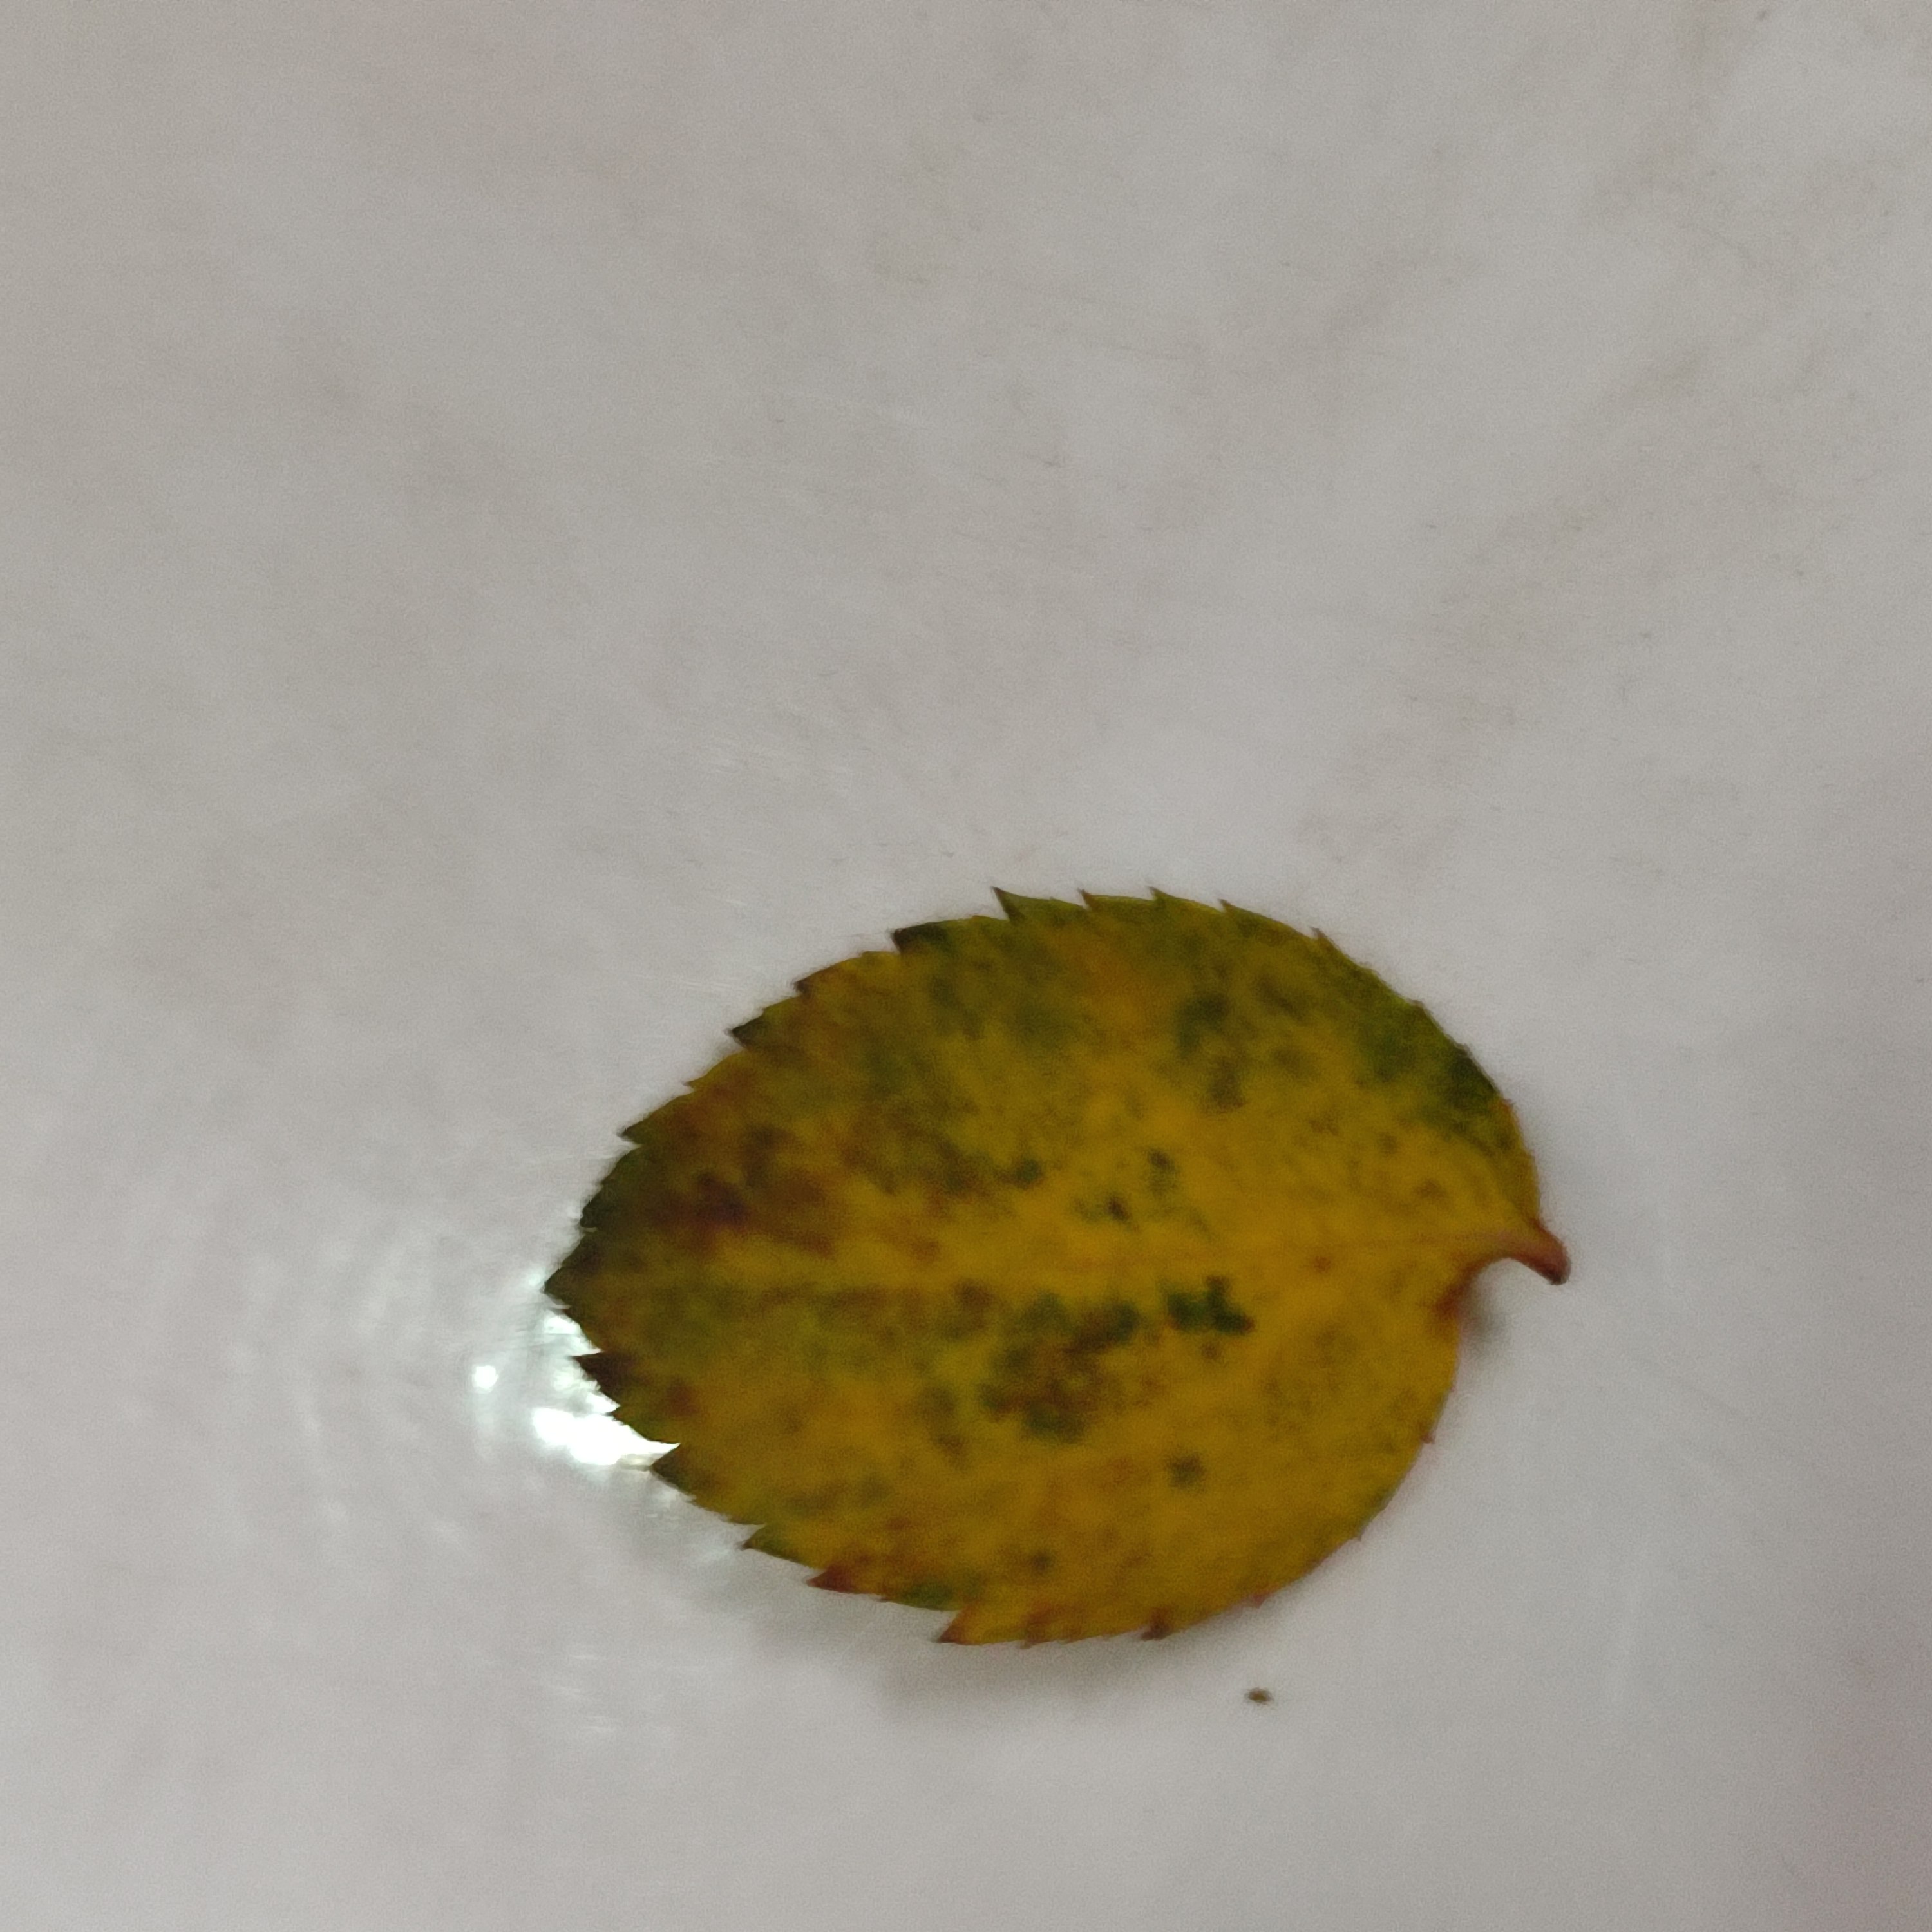
Label: Yellow Mosaic Virus